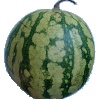
Label: Watermelon 1